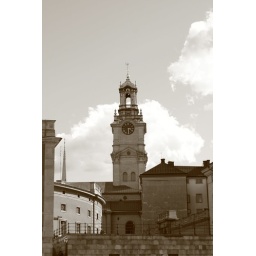
A clock tower in the old city:Stockholm